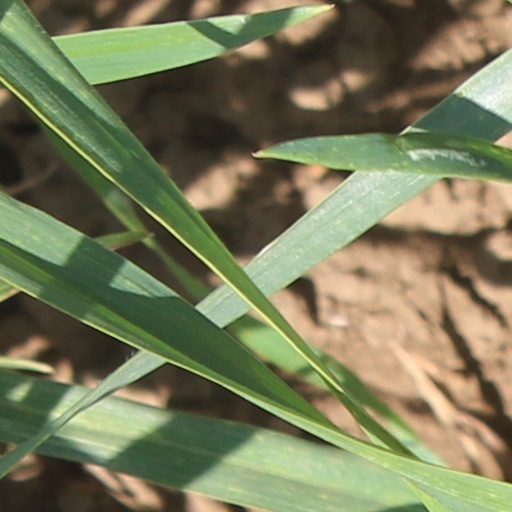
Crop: wheat